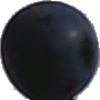
Label: blue_grape